Sky position (RA, Dec in degrees): 181.782, 22.836
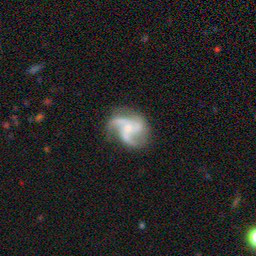
Galaxy morphology: Unbarred Loose Spiral Galaxies